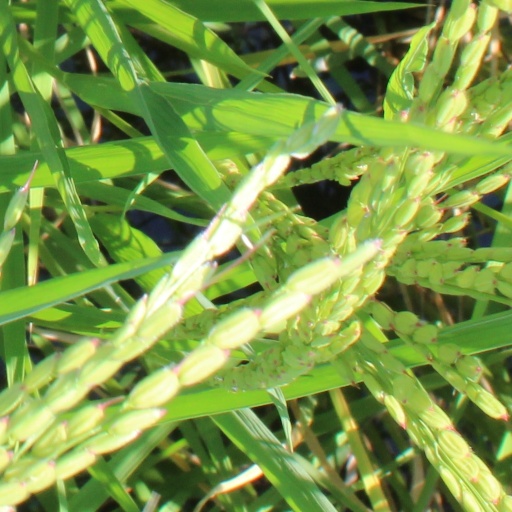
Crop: rice